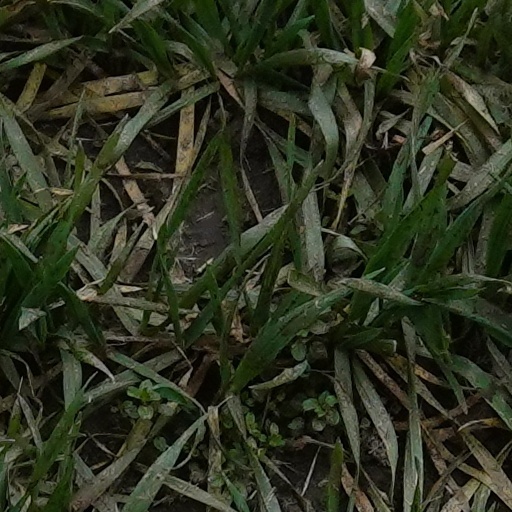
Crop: wheat